Wimar Witoelar

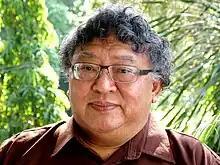
Witoelar in 2011

Wimar Witoelar (14 July 1945 – 19 May 2021) was an Indonesian journalist and talk show host. He was presidential press secretary to Indonesia's fourth president, Abdurrahman Wahid, from 1999 to 2001. He died in Pondok Indah Hospital in Jakarta of complications from sepsis.